The Carpenters

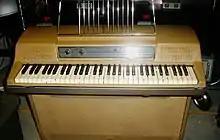
A Wurlitzer electric piano similar to that used by Richard in the Carpenters

Following Karen's death, Richard has continued to produce recordings of the duo's music, including several albums of previously unreleased material and numerous compilations. The posthumous "Voice of the Heart" was released in late 1983 and included some tracks left off "Made in America" and earlier albums. It peaked at No. 46 and was certified gold. Two singles were released, "Make Believe It's Your First Time", a second version of a song Karen had recorded for her solo album, and "Your Baby Doesn't Love You Anymore".